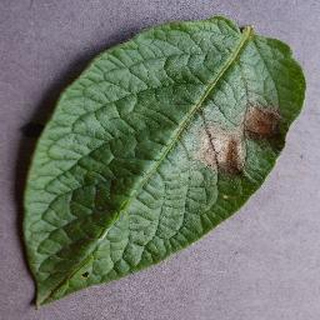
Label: potato_late_blight